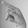
ASL letter: P